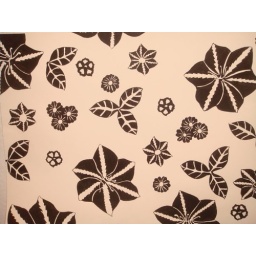
this was a pattern i had to do in black and white for 2D design...I used black ink and nothing else